Cape Barbaria

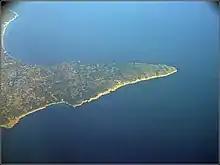
Aerial view of Cape Barbaria from the north-west

Cape Barbaria, or Cap de Barbaria, is a cape that marks the south-western end of the island of Formentera in the Balearic Islands of Spain in the western Mediterranean Sea. The natural vegetation of the cape includes shrubland and small patches of "Pinus halepensis" and "Juniperus phoenicea" forest. Human uses of the cape include hunting and agriculture.